Leopold von Wiese

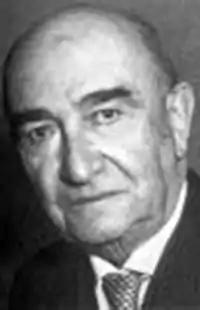
image of Leopold Wiese

Leopold Max Walther von Wiese und Kaiserswaldau (2 December 1876, Glatz, German Empire – 11 January 1969, Cologne, West Germany) was a German sociologist and economist, as well as professor and chairman of the German Sociological Association.